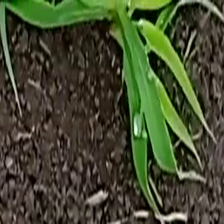
Weed species: Digitaria_SP_(Digitaria Sanguinalis )